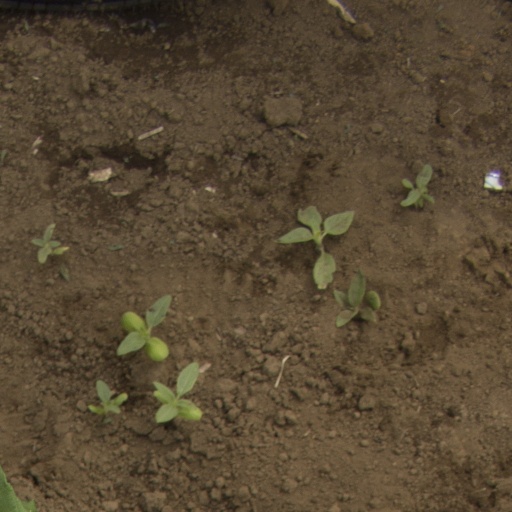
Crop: Jerusalem artichoke